In the Soup

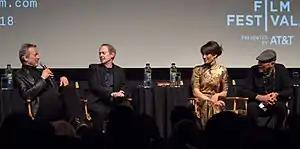
Alexandre Rockwell, Steve Buscemi, Jennifer Beals, and Phil Parmet following a screening at the 2018 Tribeca Film Festival

The film and its history are discussed in depth in John Pierson's account of the independent American film 'scene' of the late 1980s/early 1990s, "".